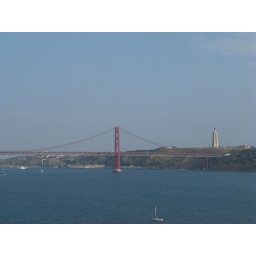
golden gate bridge is based off this brige in lisbon.